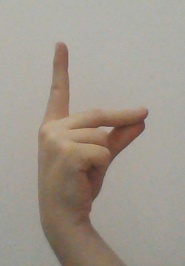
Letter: ta